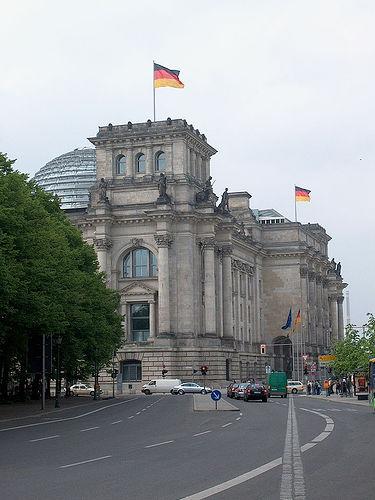
Weather: cloudy or overcast